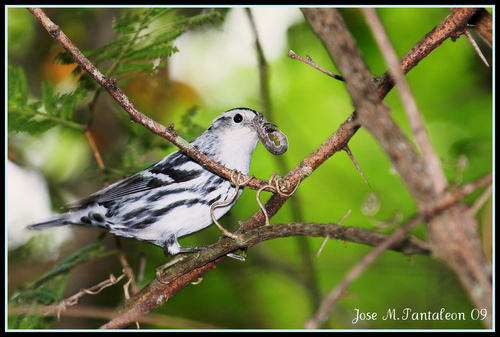
the bird has a small bill that is black as well as a white breast.
this is a white bird with black streaks on it.
the bird has a white belly and chest with a white and black striped body.
white bird with black feathers and white wing bars and a black crown.
the bird has a black and white crown and a black eyering.
the bird is mainly white with black streaks across is wings and back.
this is an all white bird with black spots and black, beady eyes. it has a worm inside of it's short, pointed bill.
this bird has wings that are black and has a white belly
this bird has a white belly with black eyes and a black crown.
this bird has wings that are black and has a white belly
Species: Black And White Warbler